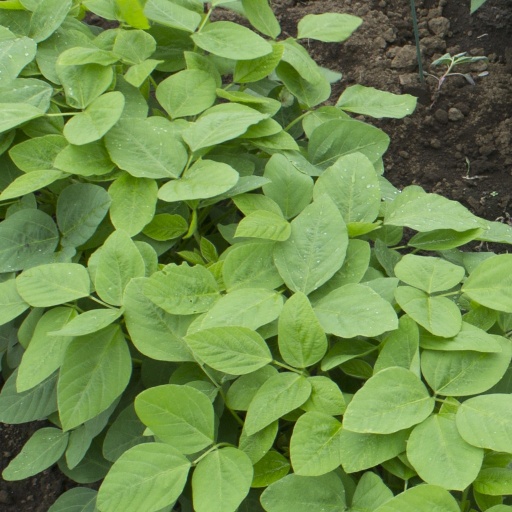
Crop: soybean